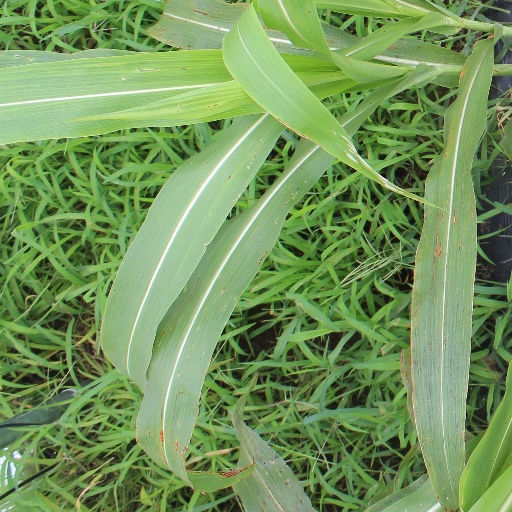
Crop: sorghum